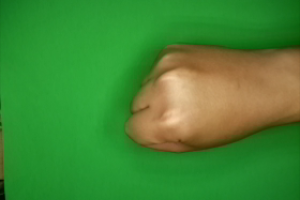
Label: rock